A Short Hike

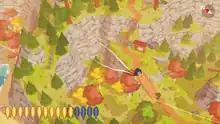
Claire gliding over Hawk Peak Provincial Park

The player has the ability to run, climb, swim, and glide through an open-world park while controlling Claire, a black anthropomorphic bird. To reach Hawk Peak, they must find or purchase golden feathers, which afford extra stamina, jumps, and the ability to scale rock faces. According to a sign on Hawk Peak Trail, the peak can be reached with as few as seven golden feathers, though the player may collect up to 20. Once the player reaches the peak, thus completing the main story, they are free to explore the park and complete other quests as they please.